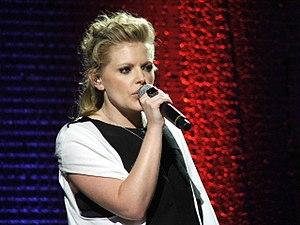
Natalie Louise Maines, née le 14 octobre 1974 à Lubbock au Texas, est une chanteuse-compositrice et activiste américaine.